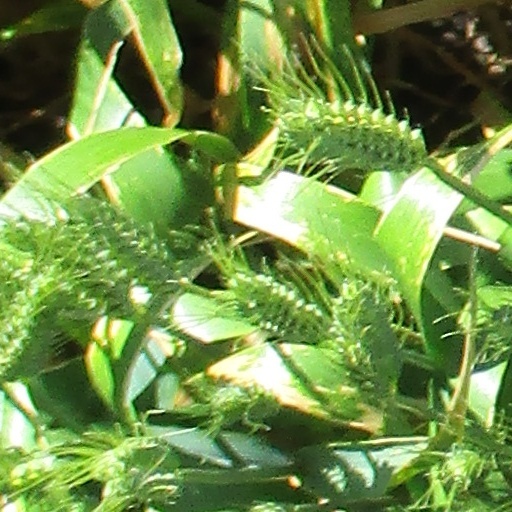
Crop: wheat